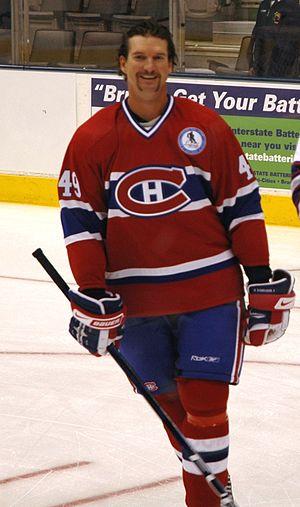
Brian Savage est un joueur de hockey sur glace professionnel. Il a joué à l’aile gauche.